Oswald Rayner

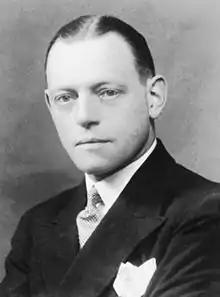
Rayner in the 1930s

Oswald Theodore Rayner (29 November 1888, in Smethwick, Staffordshire, England – 6 March 1961, in Botley, Oxfordshire, England) was a British Secret Intelligence Service (MI6) field agent who operated covertly in the Russian Empire during the First World War. He is believed by some to have been involved in the final murder plot against Grigori Rasputin, but "the archives of the British intelligence service (MI6) do not hold a single document linking Rayner, Hoare, or any other British agent or diplomat to the murder."